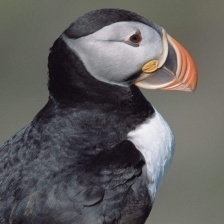
Species: PUFFIN
Scientific name: FRATERCULA